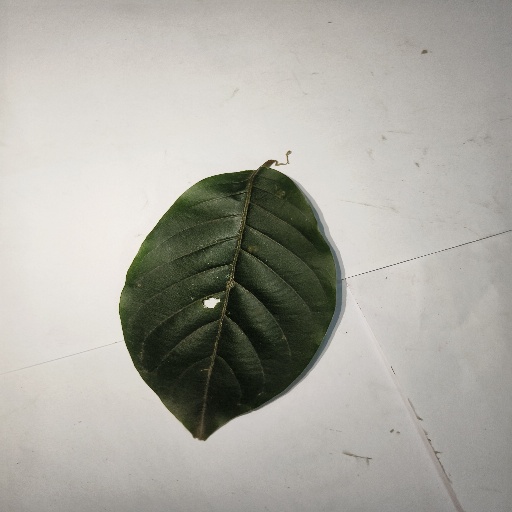
Species: HariTaki
Leaf condition: Healthy Leaf